Brigitte Horney

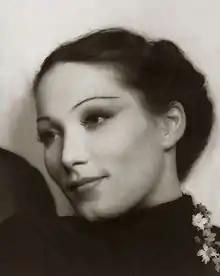

Brigitte Horney (29 March 1911 – 27 July 1988) was a German theatre and film actress. Best remembered was her role as Empress Katherine the Great in the 1943 version of the UFA film version of "Baron Münchhausen", directed by Josef von Báky, with Hans Albers in the title role.